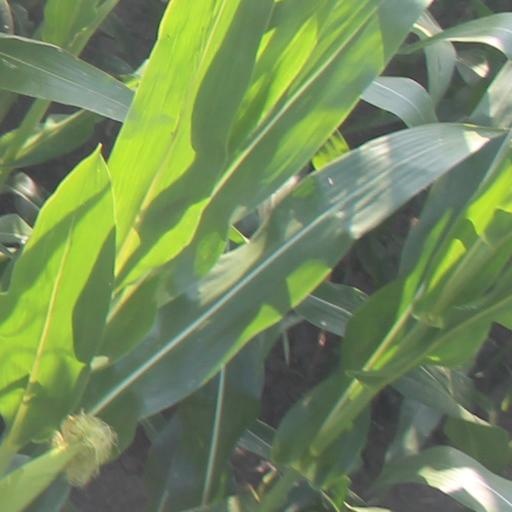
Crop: maize; corn